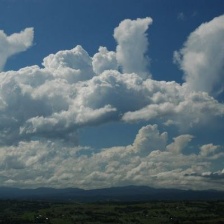
Cloud type: Cumulus